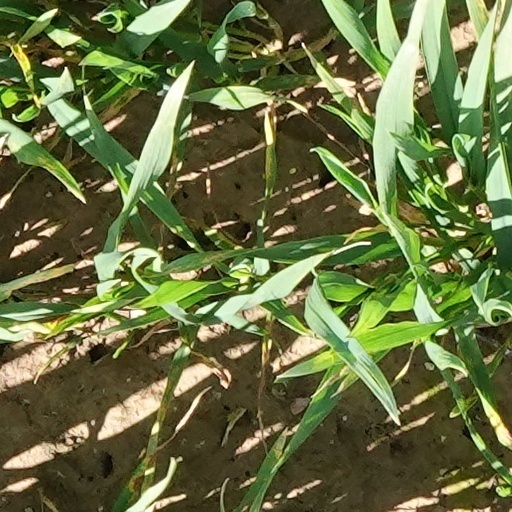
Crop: wheat